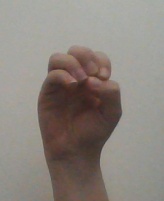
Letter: ha